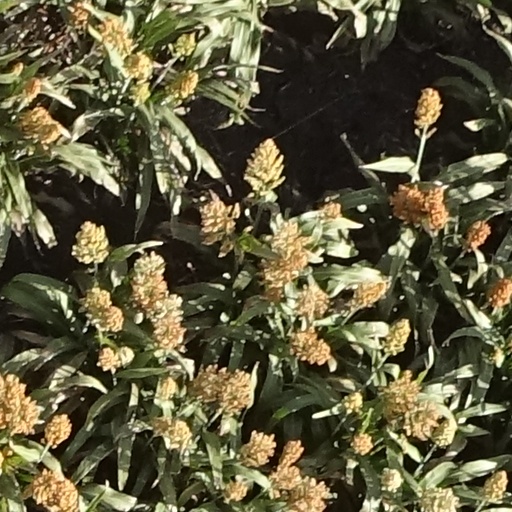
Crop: sorghum